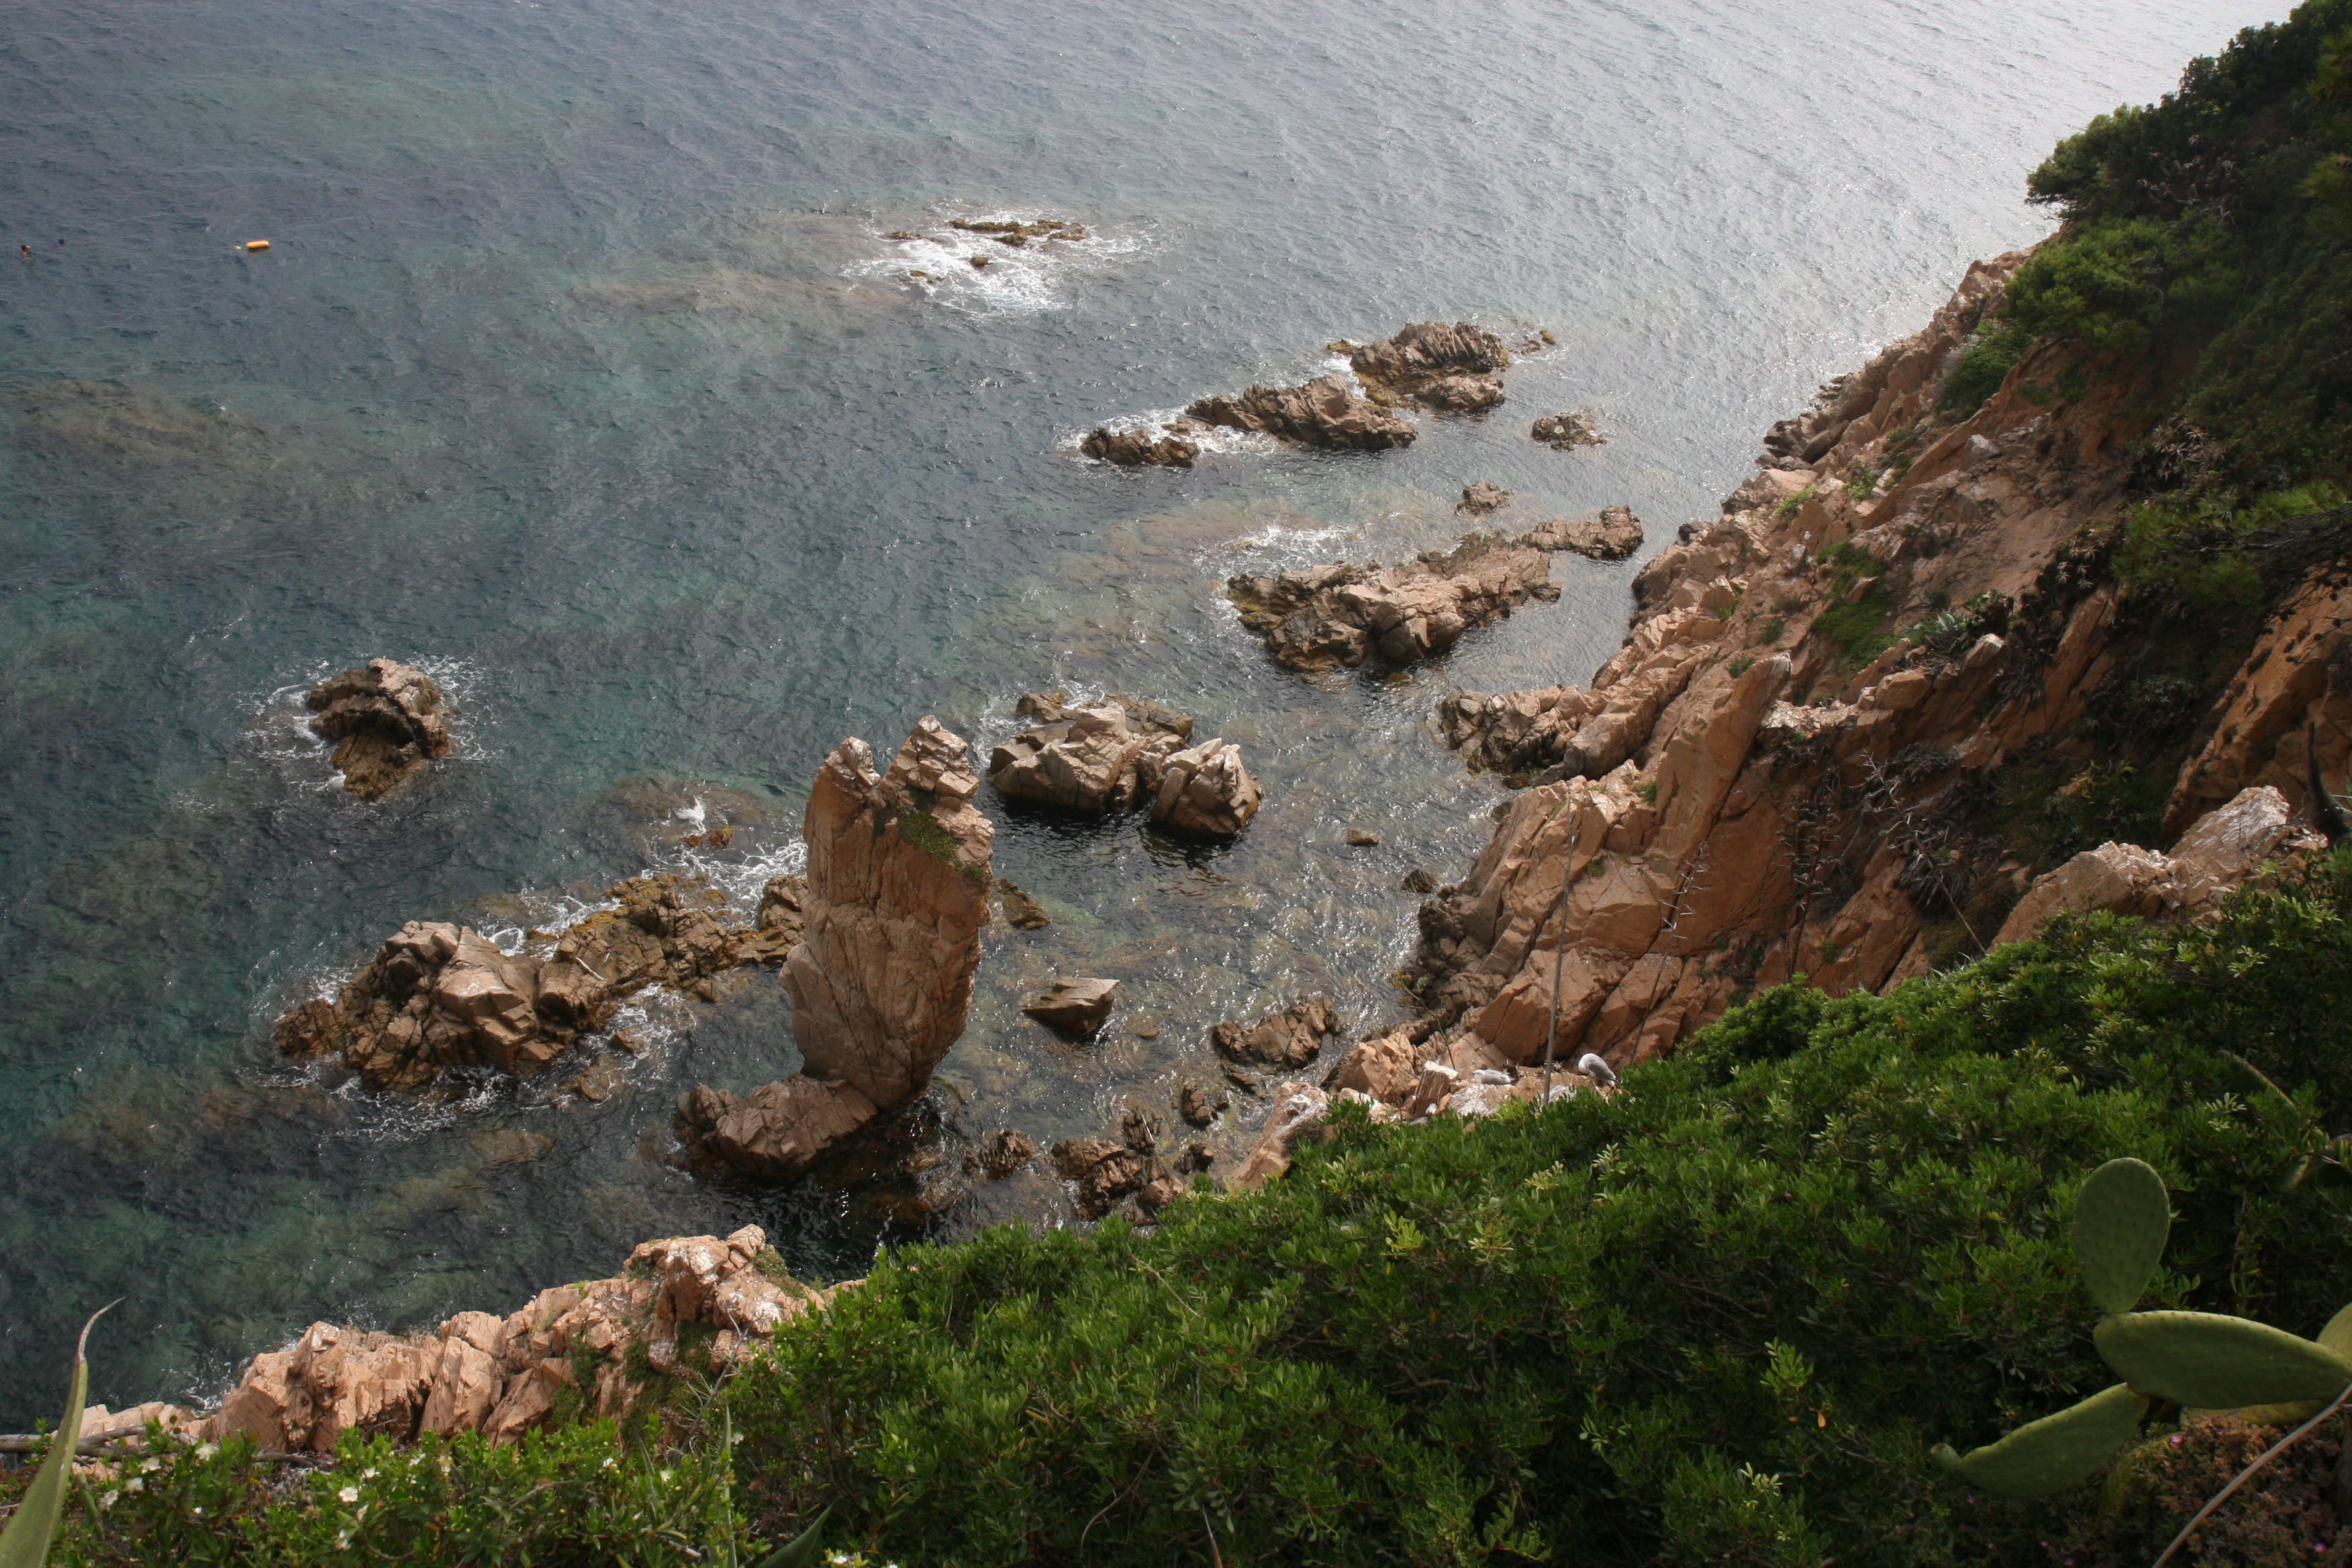
landscape, sea, coast, nature, rock, wilderness, mountain, shore, lake, summer, cliff, bay, steep, terrain, sunny, geology, mountains, cape, landform, aerial photography, geographical feature